Jean Dupuy (artist)

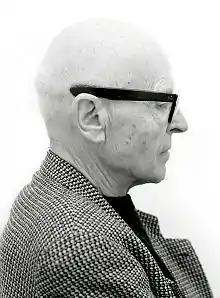
Jean Dupuy

Jean Dupuy (November 22, 1925 – April 4, 2021) was a French-born American artist and pioneer of work combining art and technology. He worked in the fields of conceptual art, performance art, painting, installations, sculptures, and video art. In the 1970s he curated many performance art events involving different artists from Fluxus, the New York's avant-garde and neo-dada scene. Many of his works are part of important collections, such as Centre Pompidou in Paris and the MAMAC of Nice.